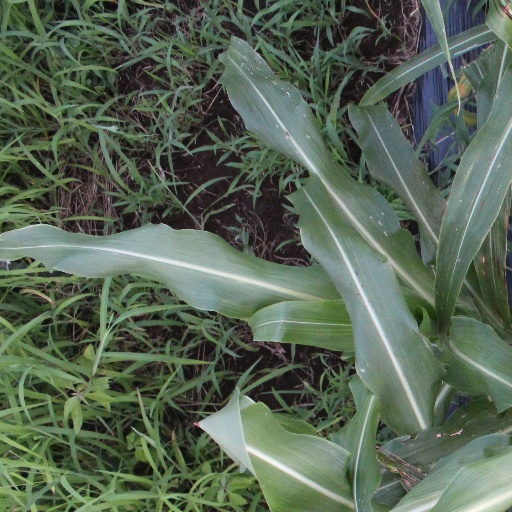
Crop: sorghum